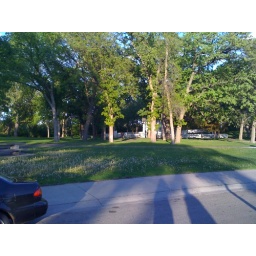
View of the new bridge over the Mississippi River and the road along the river. Including the father of Minneapolis's house.